Feather

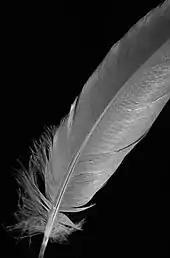
A feather with no pigment

Bristles are stiff, tapering feathers with a large rachis but few barbs. Rictal bristles are found around the eyes and bill. They may serve a similar purpose to eyelashes and vibrissae in mammals. Although there is as yet no clear evidence, it has been suggested that rictal bristles have sensory functions and may help insectivorous birds to capture prey. In one study, willow flycatchers ("Empidonax traillii") were found to catch insects equally well before and after removal of the rictal bristles.